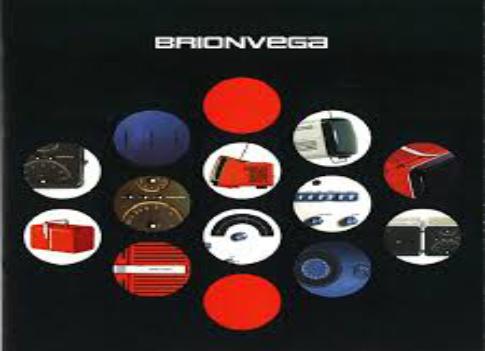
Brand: Brionvega
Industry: Electronic